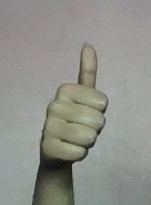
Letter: aleff